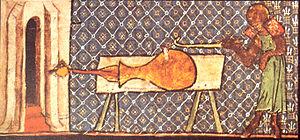
Cet article concerne les événements concernant les sciences et les techniques qui se sont déroulés durant le XIVᵉ siècle :
La forteresse de Koules, est une construction vénitienne gardant l'entrée du port d'Héraklion, en Crète. Aujourd'hui, haut lieu touristique de la ville, dominant le vieux port, elle est un symbole de la présence vénitienne puis ottomane sur l'île.
Walter de Milemete est un intellectuel anglais.